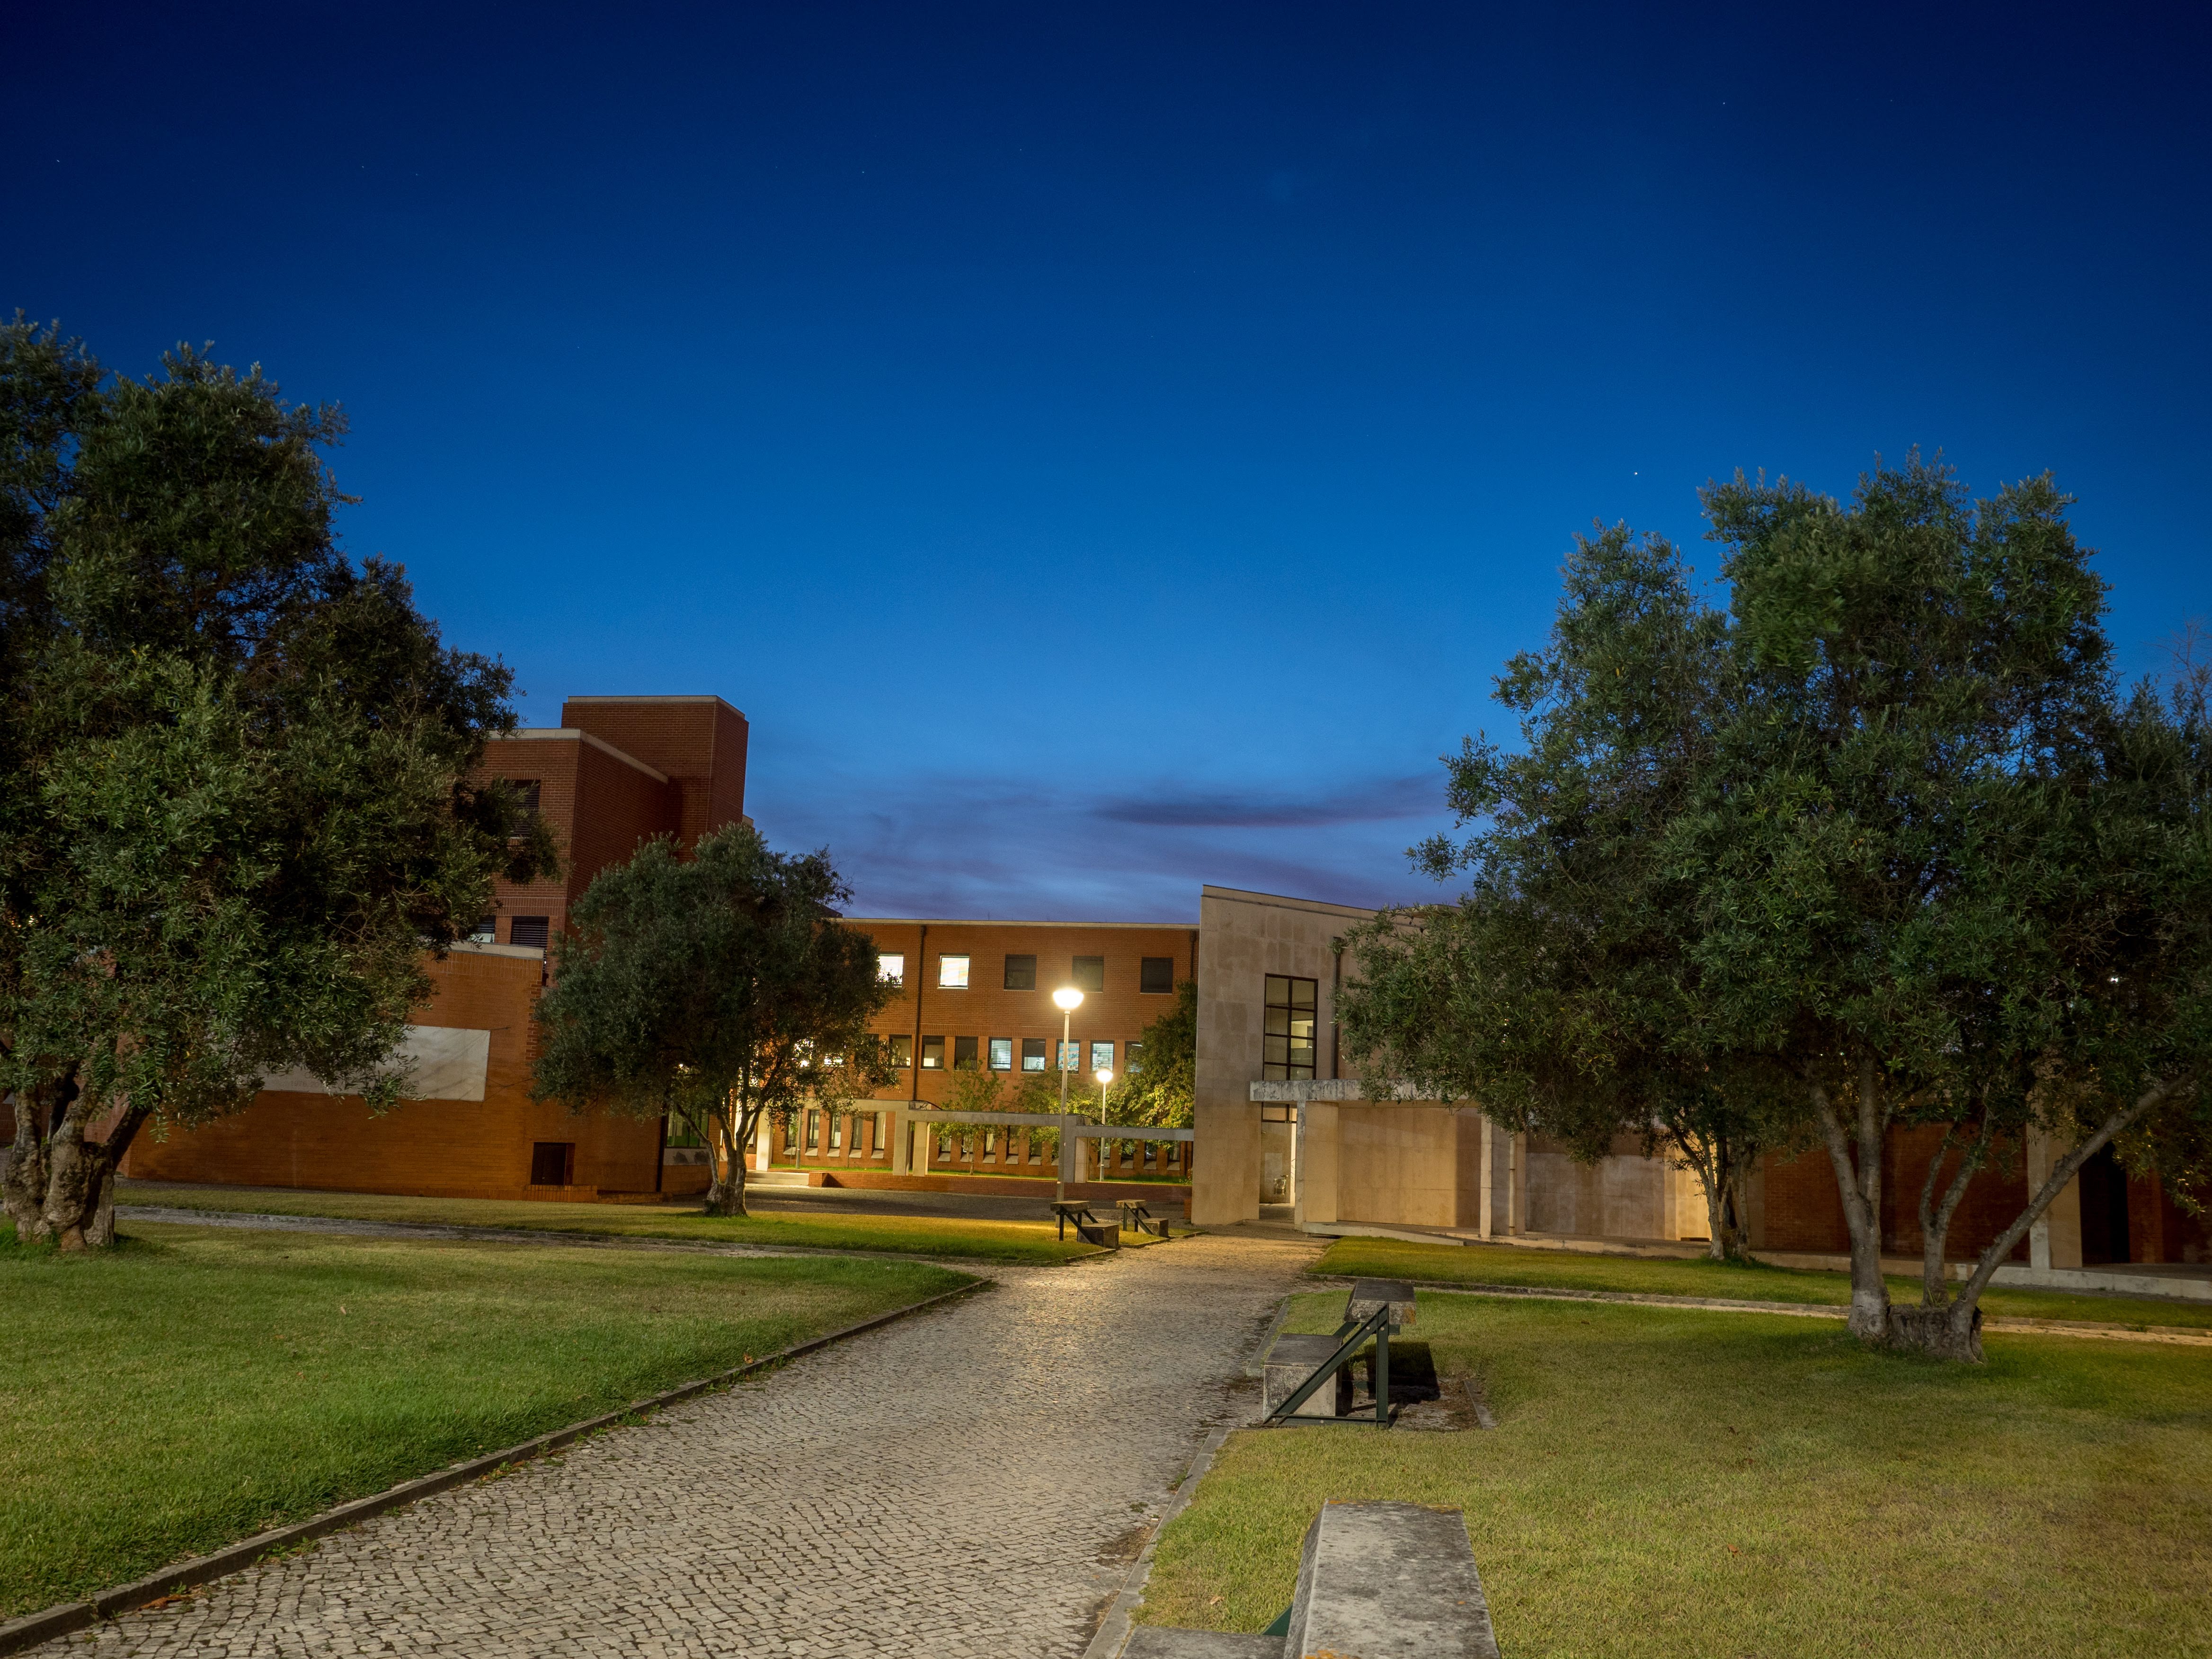
natural, plant, sky, property, building, tree, cloud, road surface, residential area, house, landscape, grass, real estate, city, rural area, landmark, natural landscape, dusk, facade, window, urban design, landscaping, suburb, evening, driveway, leisure, road, home, horizon, garden, mixed use, night, apartment, landscape lighting, hacienda, yard, estate, mansion, walkway, shadow